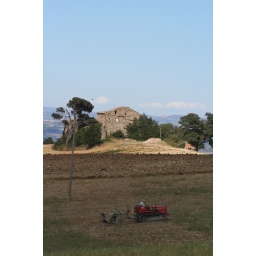
Casa diroccata e pini, trattore in primo piano; Tumble-down house and pine trees, with tractor in foreground